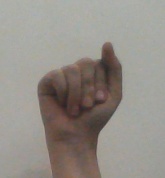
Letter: saad